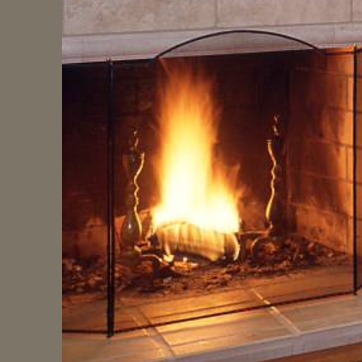
Material: other